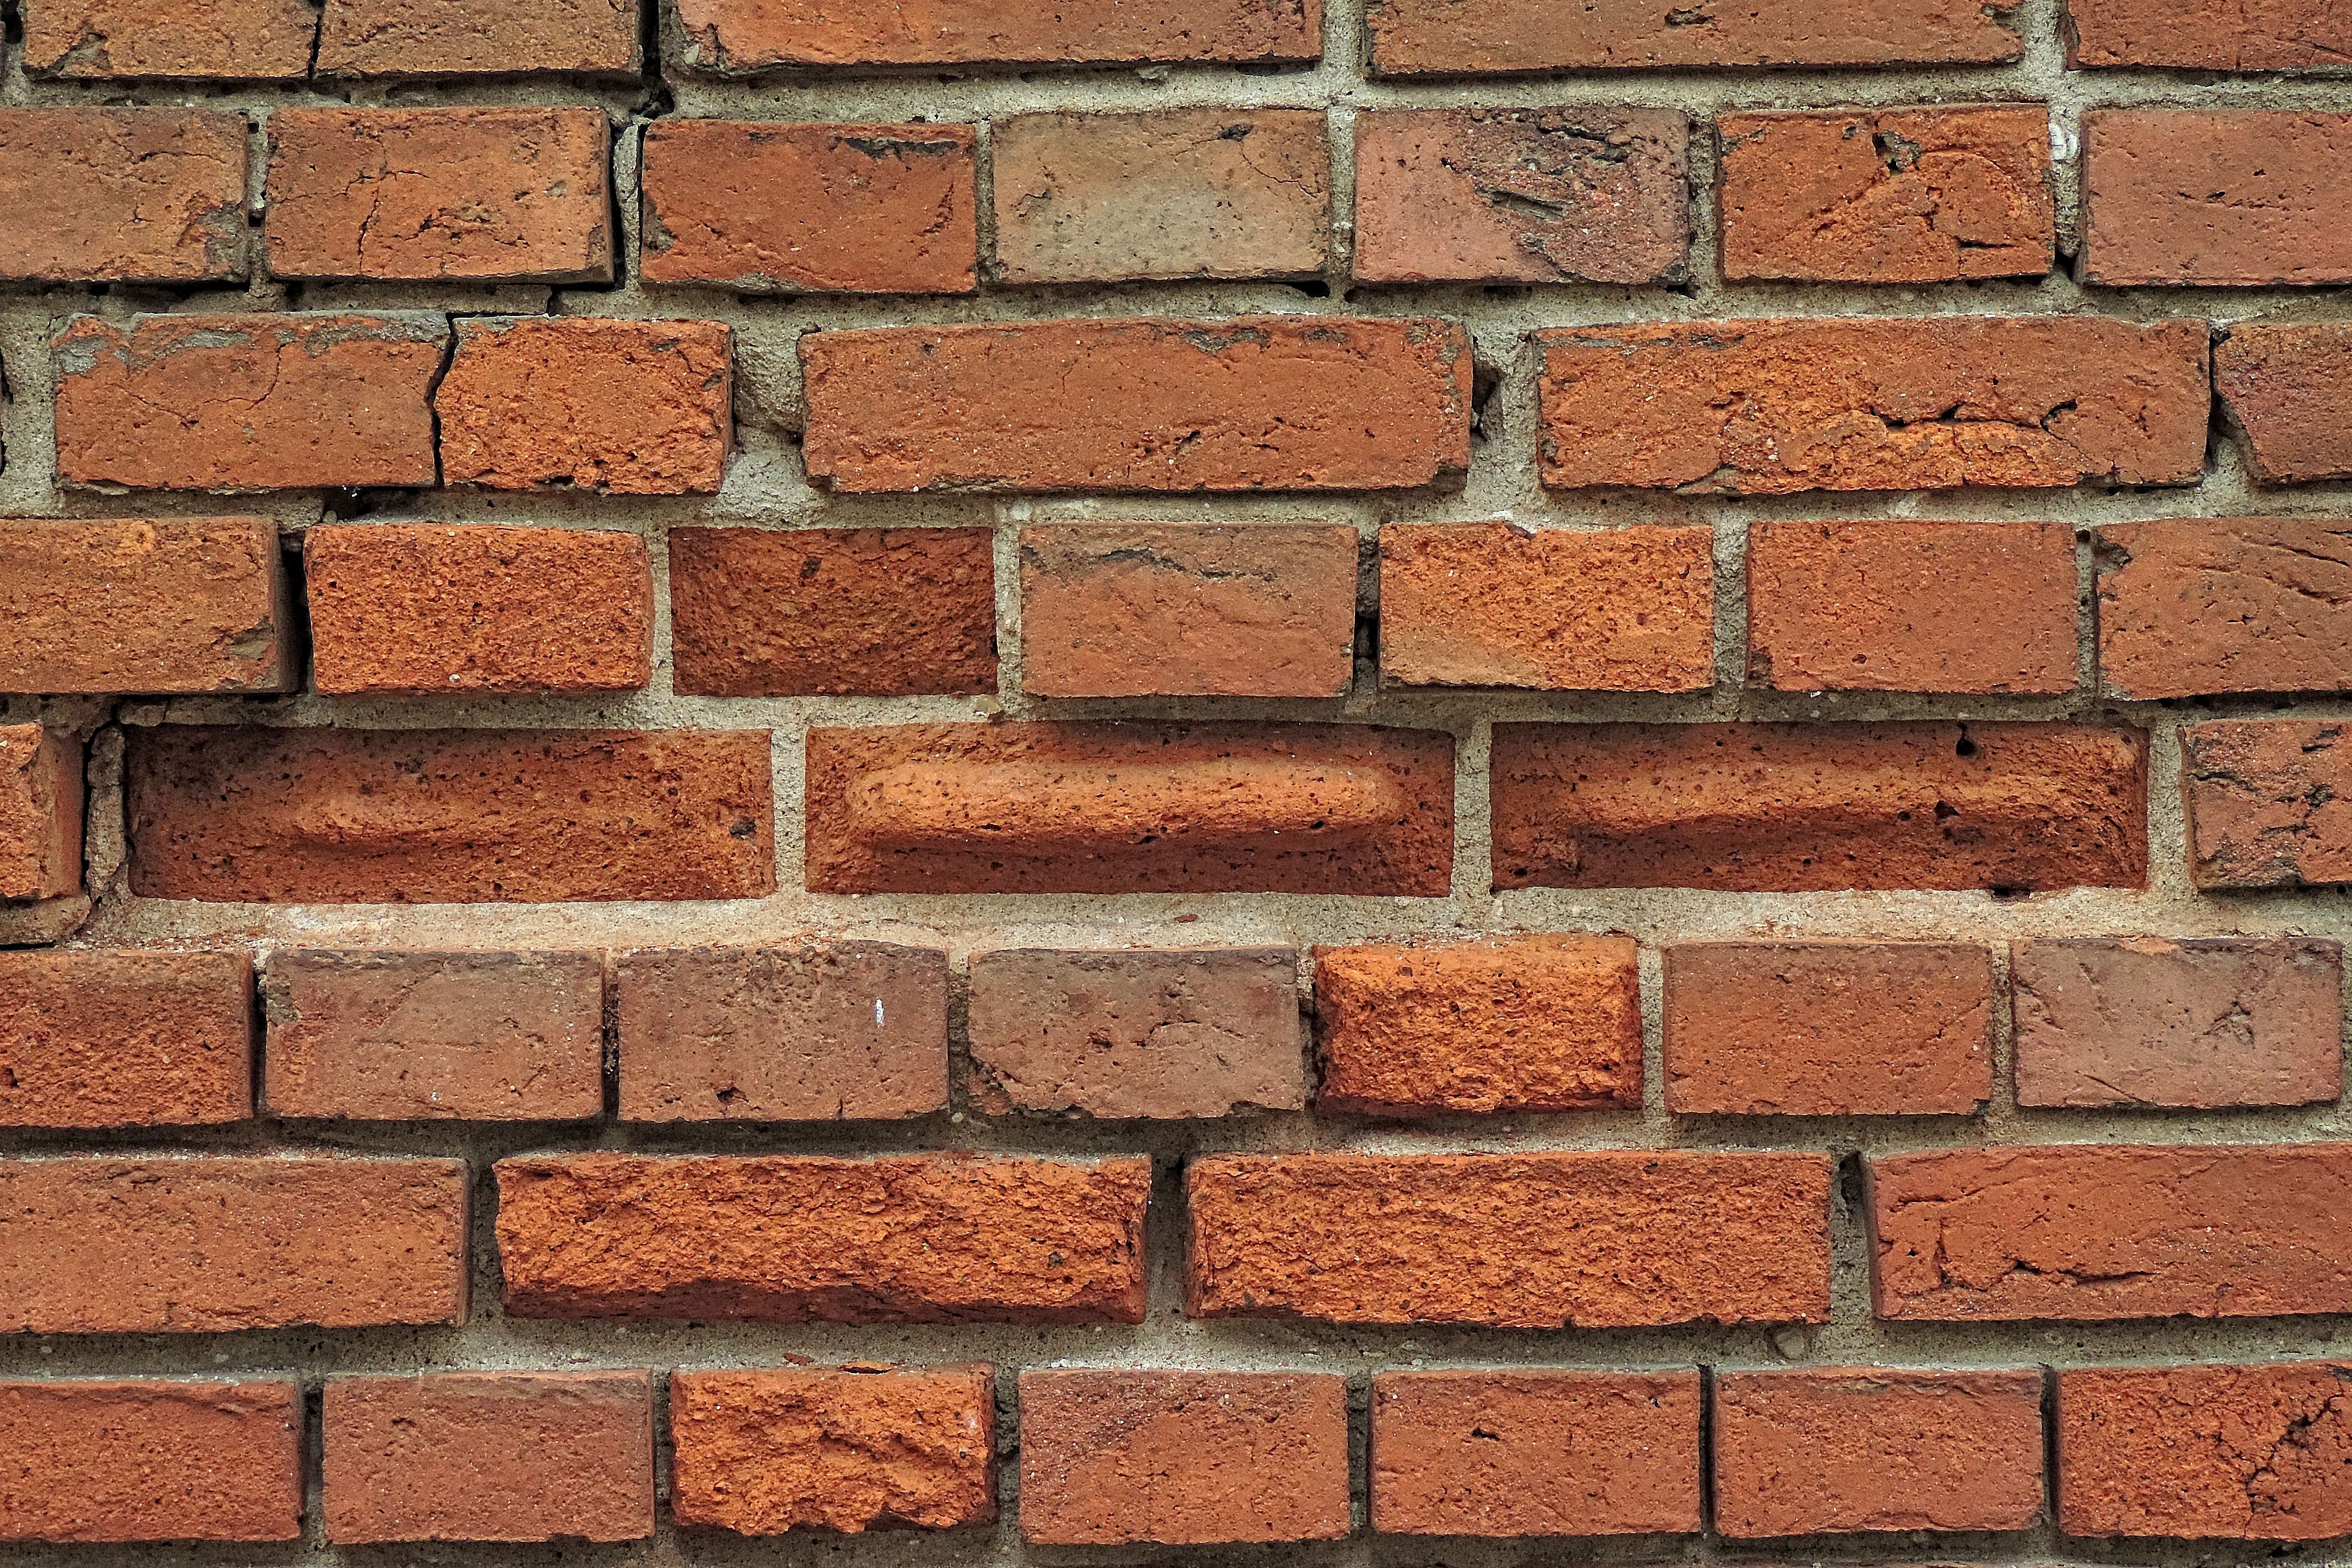
floor, old, wall, stone wall, brick, material, weathered, bricks, brickwork, leave, masonry, break up, flooring, old brick wall